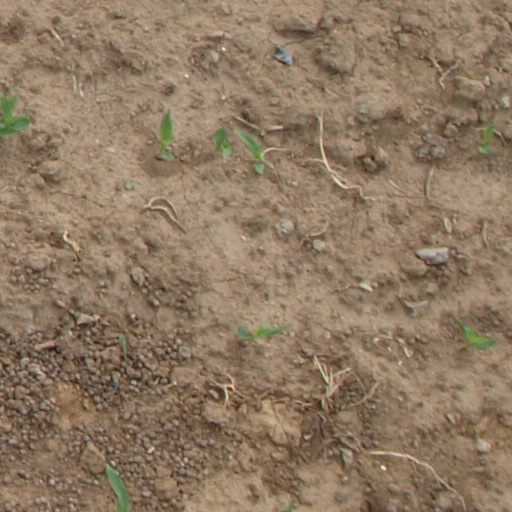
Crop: maize; corn